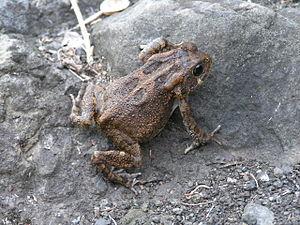
L'étang de Bois Rouge est un plan d'eau côtier de l'île de La Réunion, un département d'outre-mer français dans l'océan Indien. Situé à une altitude d'un mètre sur le territoire de la commune de Saint-André, une commune de La Réunion dans le nord-est du territoire, il est long de plus d'un kilomètre et large de 450 mètres pour une superficie totale de cinq hectares.
Sclerophrys gutturalis, le Crapaud guttural, est une espèce d'amphibiens de la famille des Bufonidae.